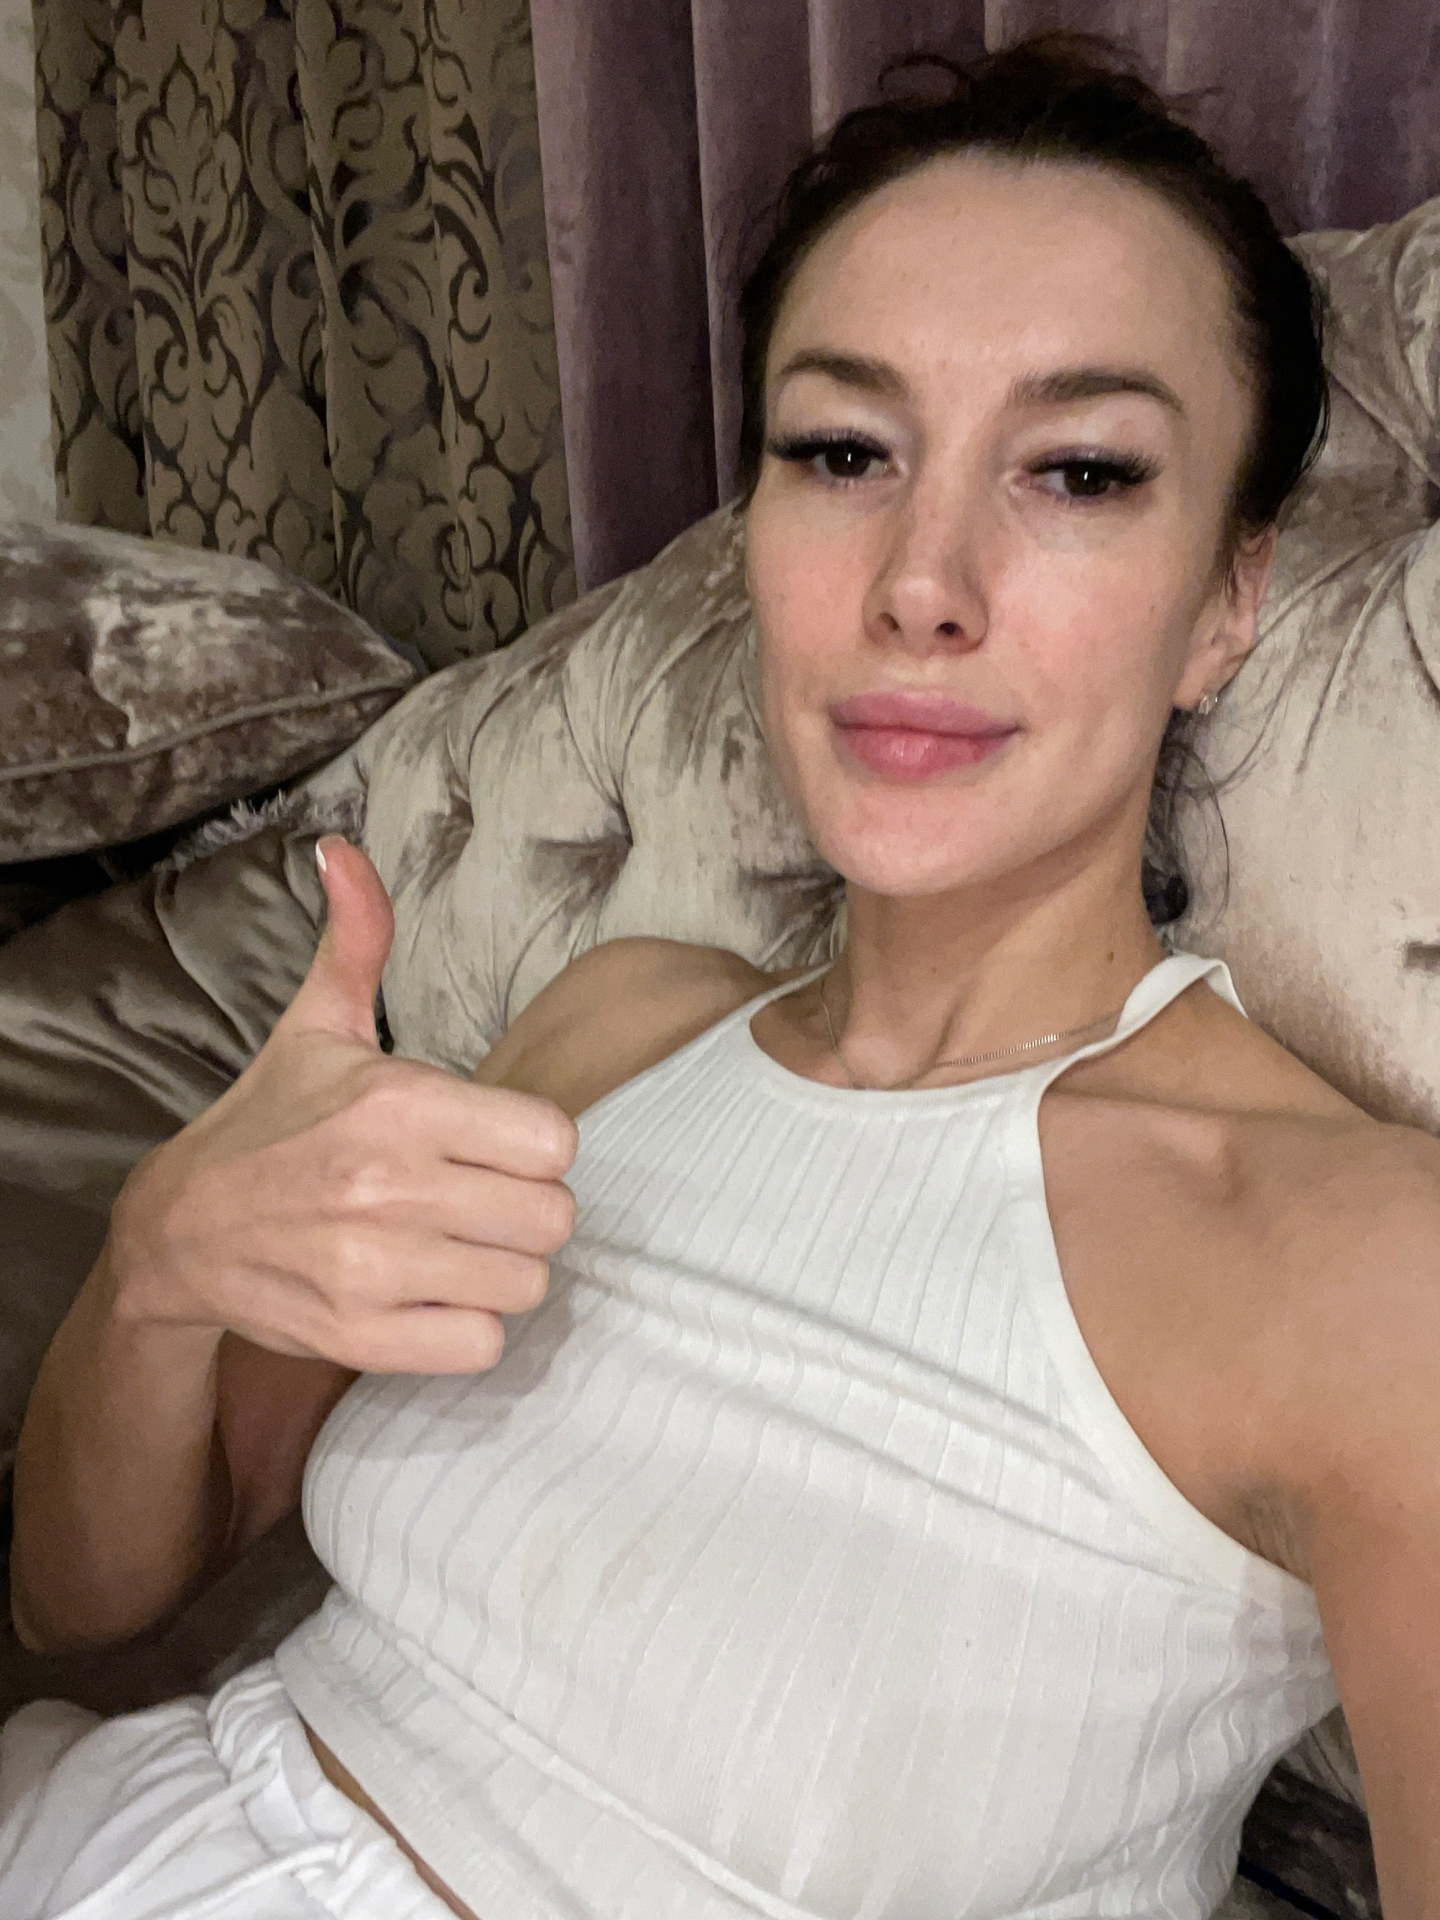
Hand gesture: like